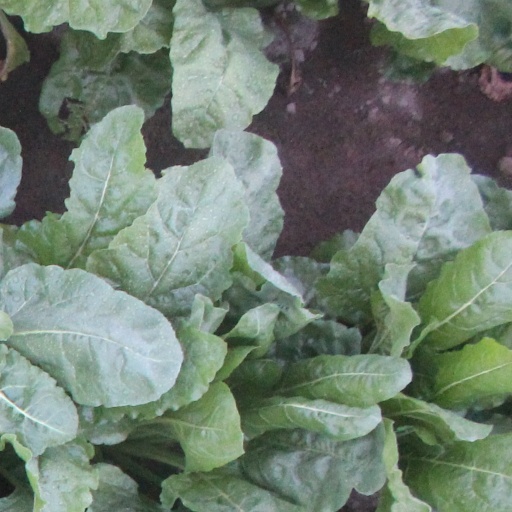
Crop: sugar beet